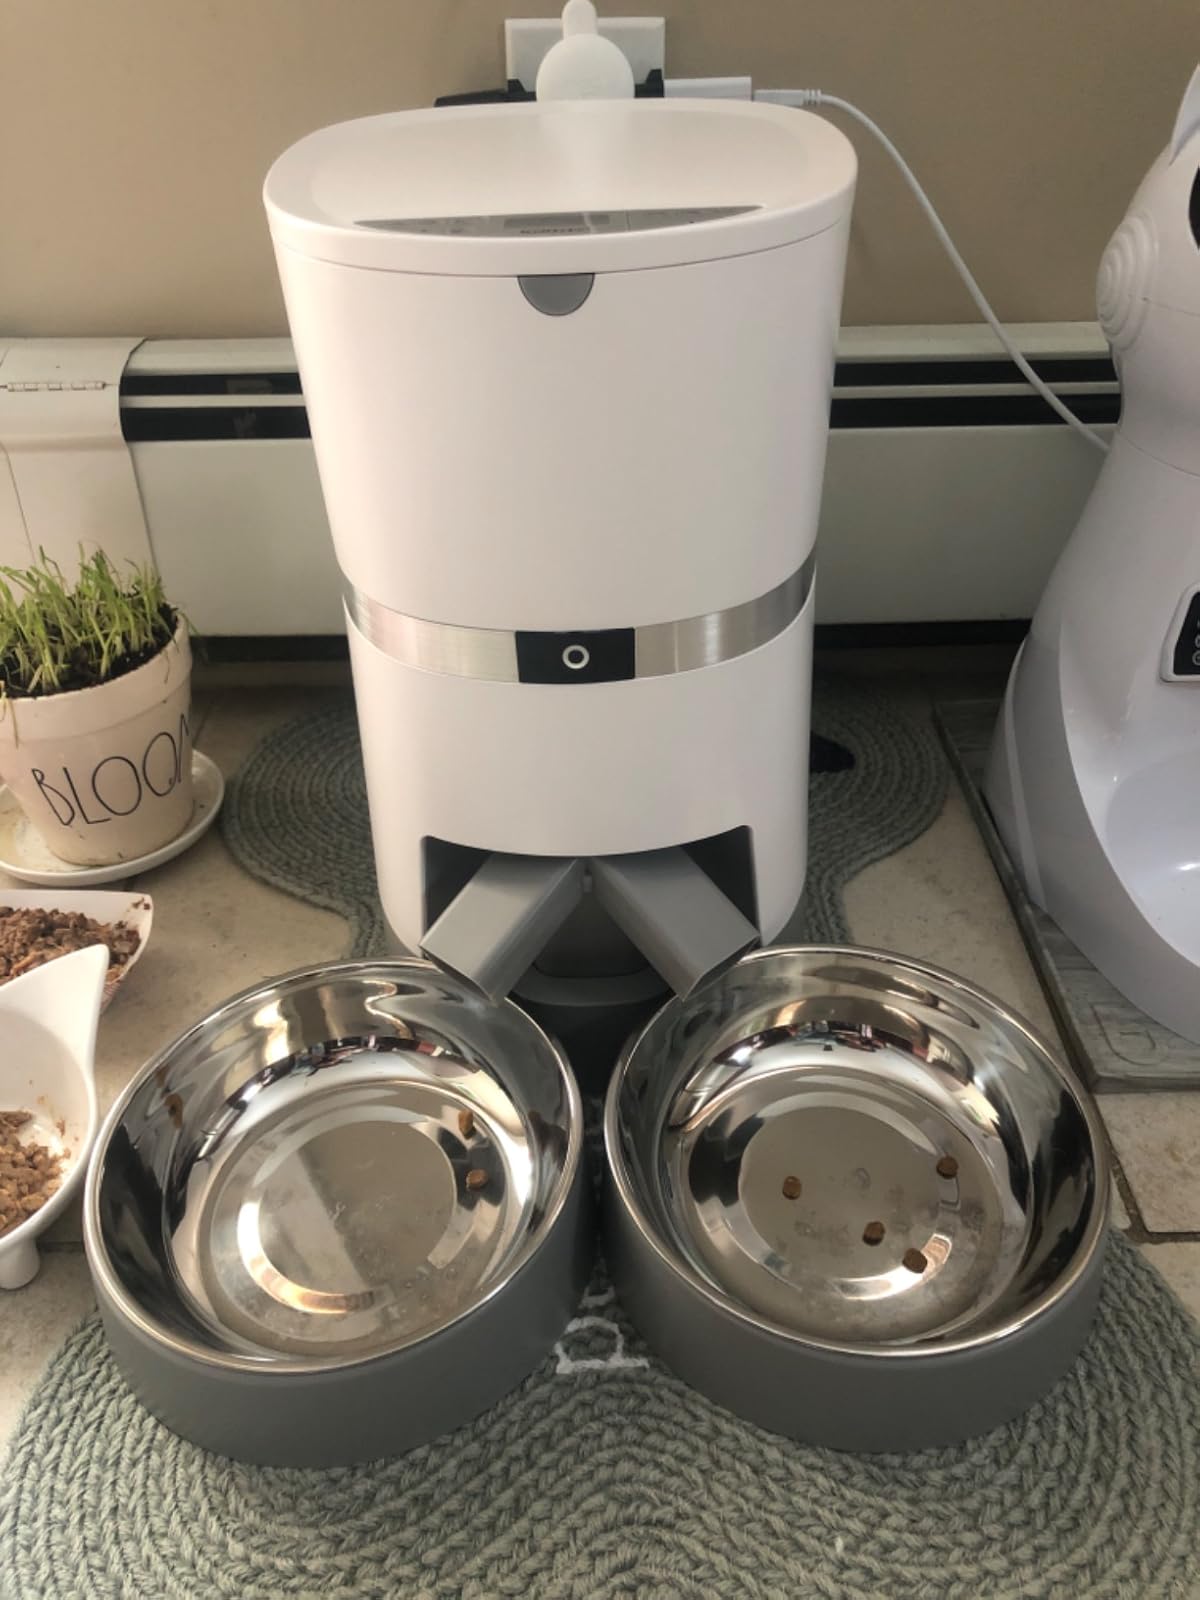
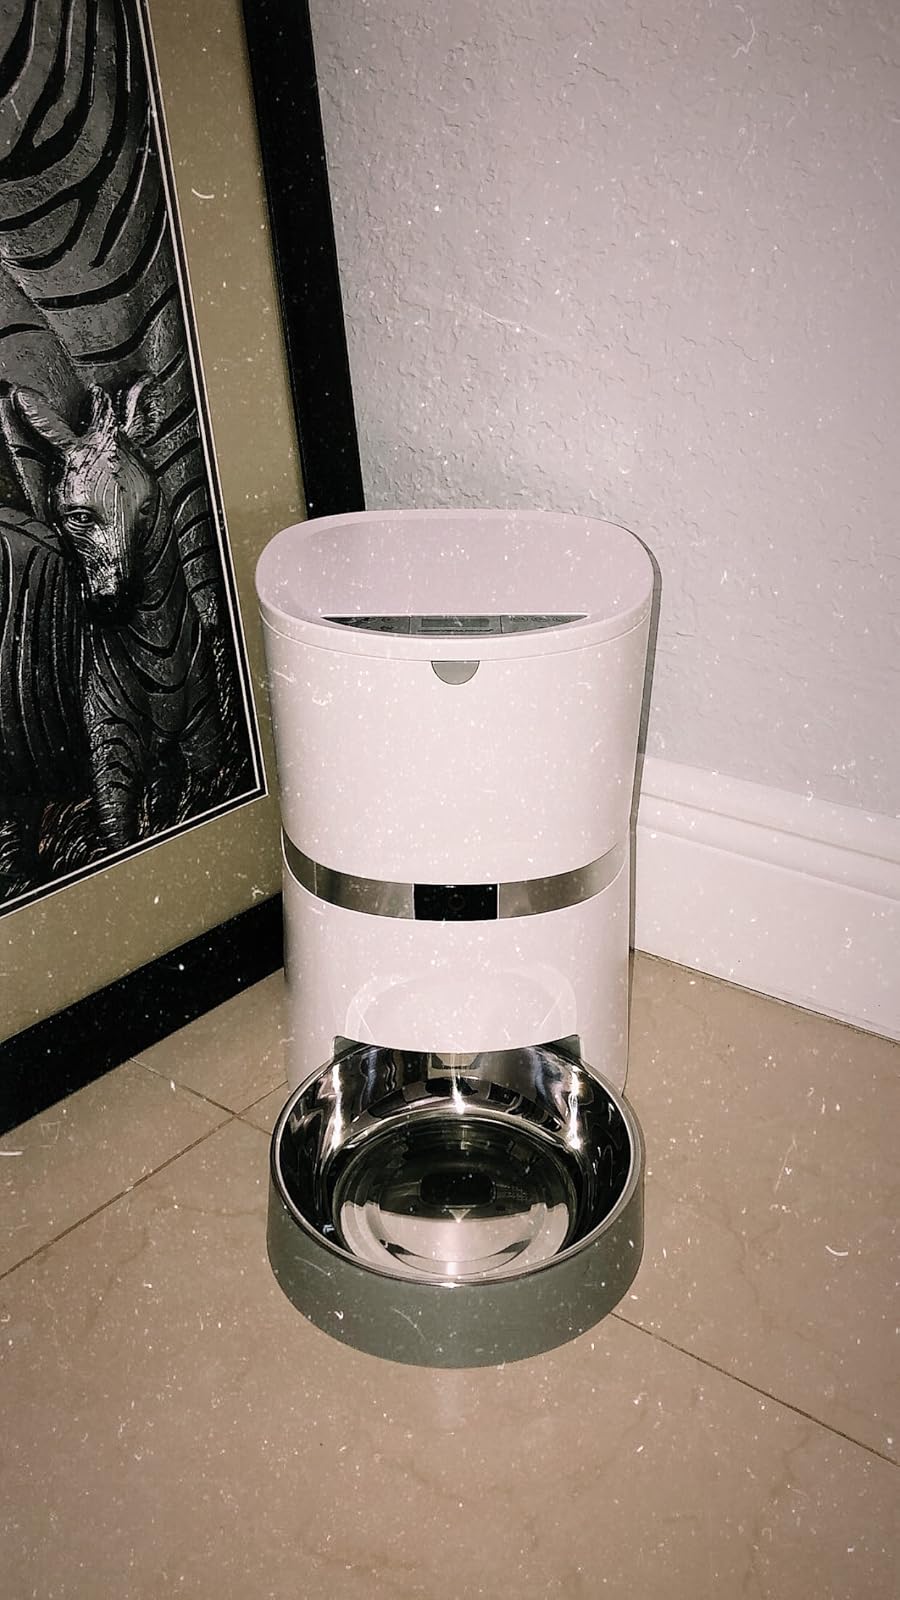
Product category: items_feeder
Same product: no